Secret (South Korean group)

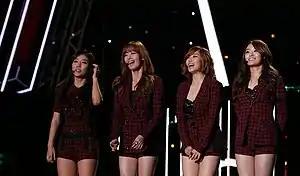
Secret at the Kpop World Festival in 2012

Secret was a South Korean girl group formed by TS Entertainment in 2009. The group originally debuted with four members: Jun Hyo-seong, Jung Ha-na, Song Ji-eun and Han Sun-hwa. They released their debut single "I Want You Back" October 2009. Their debut was not a commercial success and it was not until the following year that the group saw a rise in popularity. In 2010, Secret released two singles "Magic" and "Madonna", which reached No. 2 and No. 1 respectively on the Gaon Digital Chart. They received the "Newcomer Award" at the 25th Golden Disk Awards.